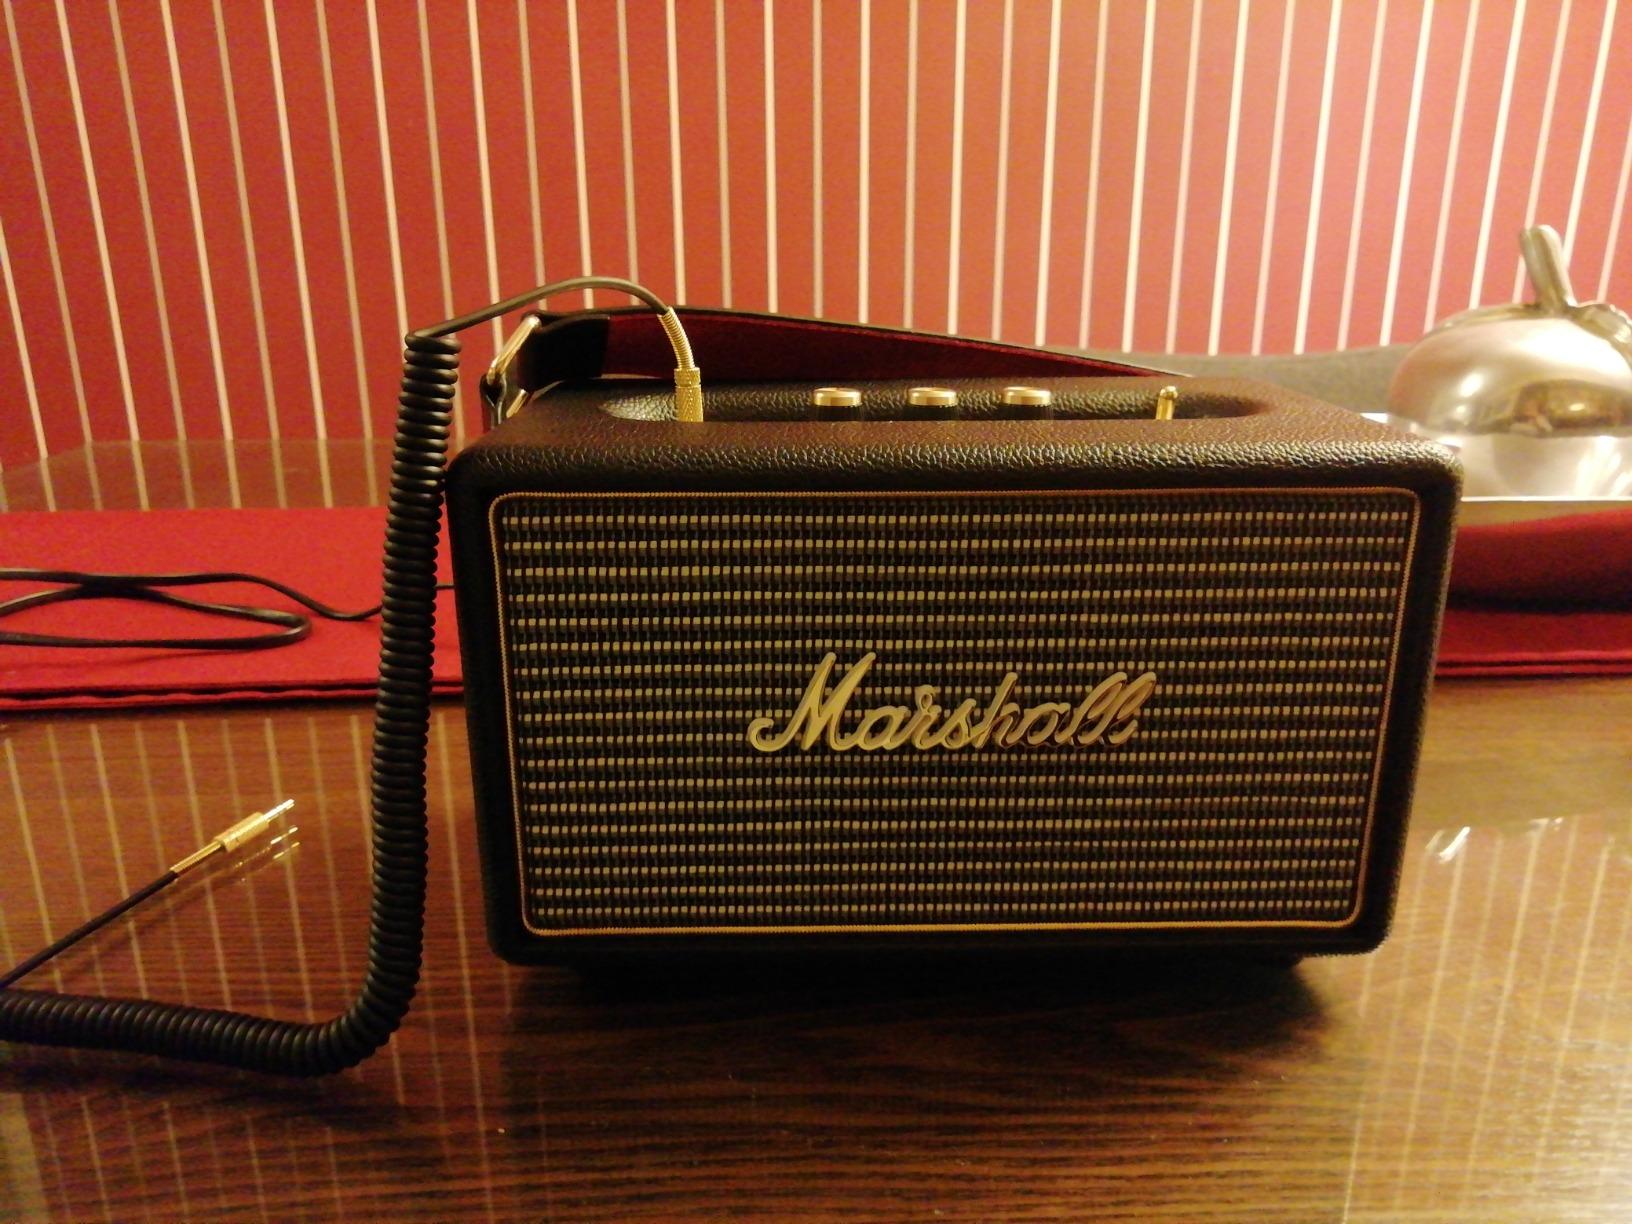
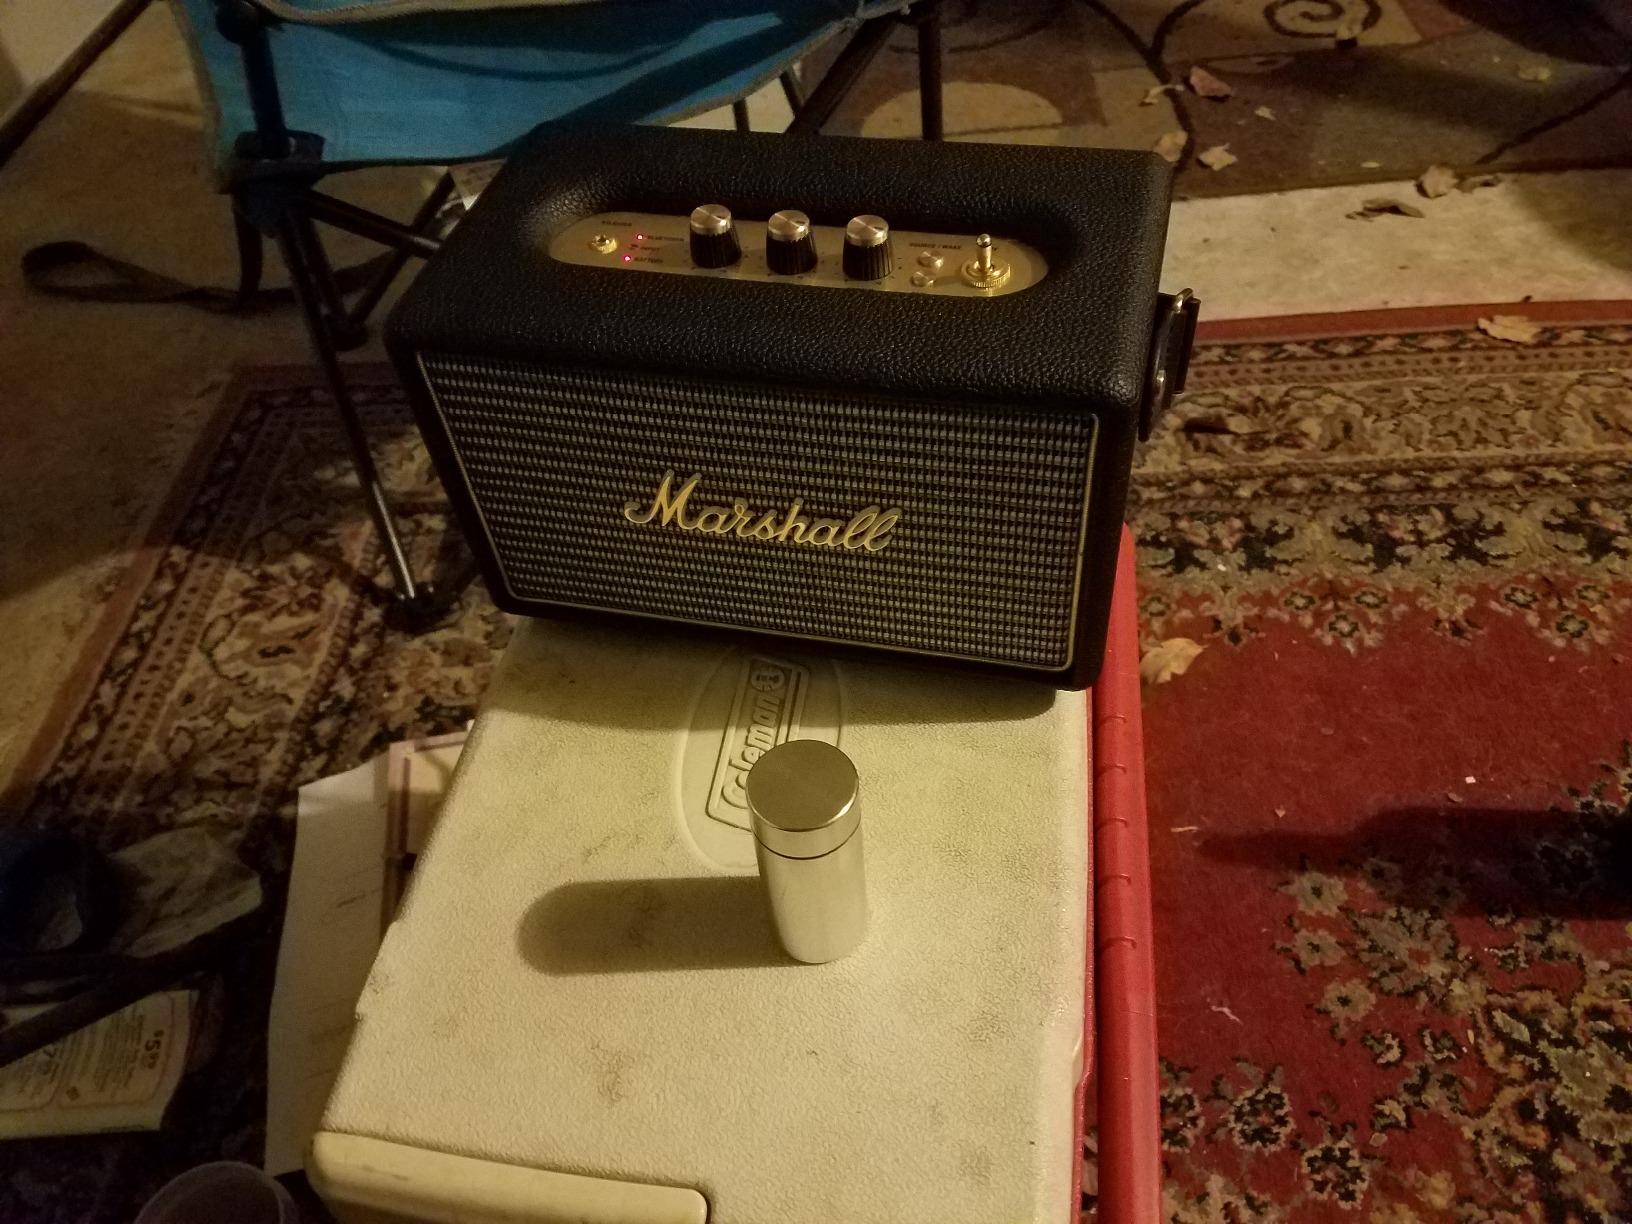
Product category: speaker
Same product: yes